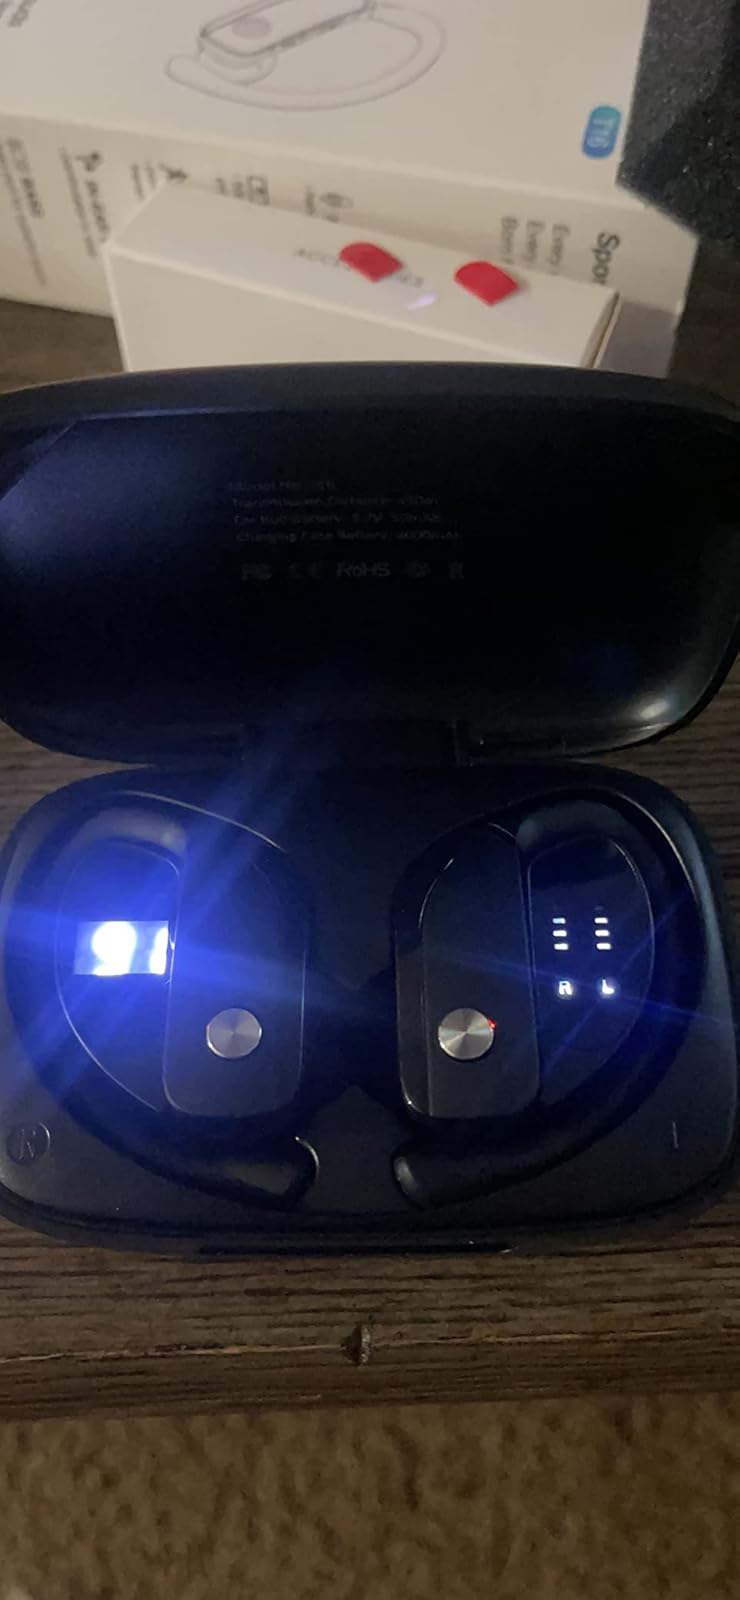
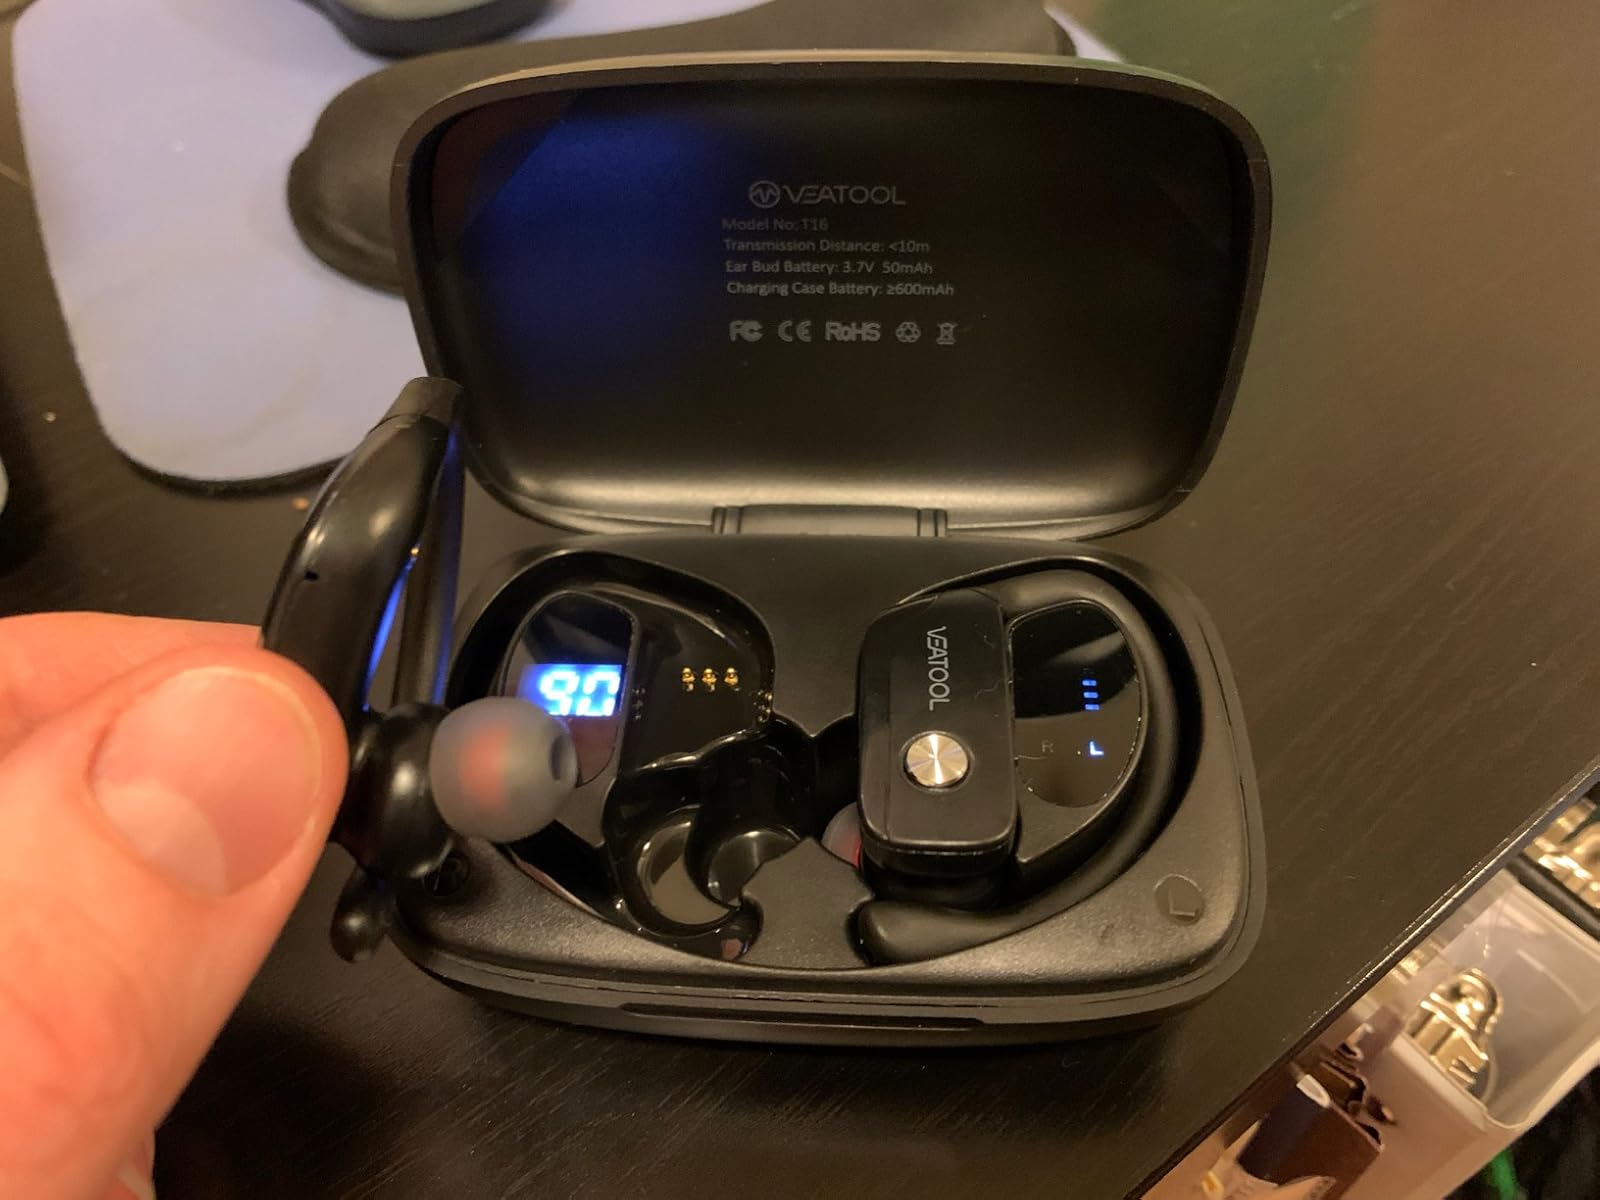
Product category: earbuds
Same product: yes